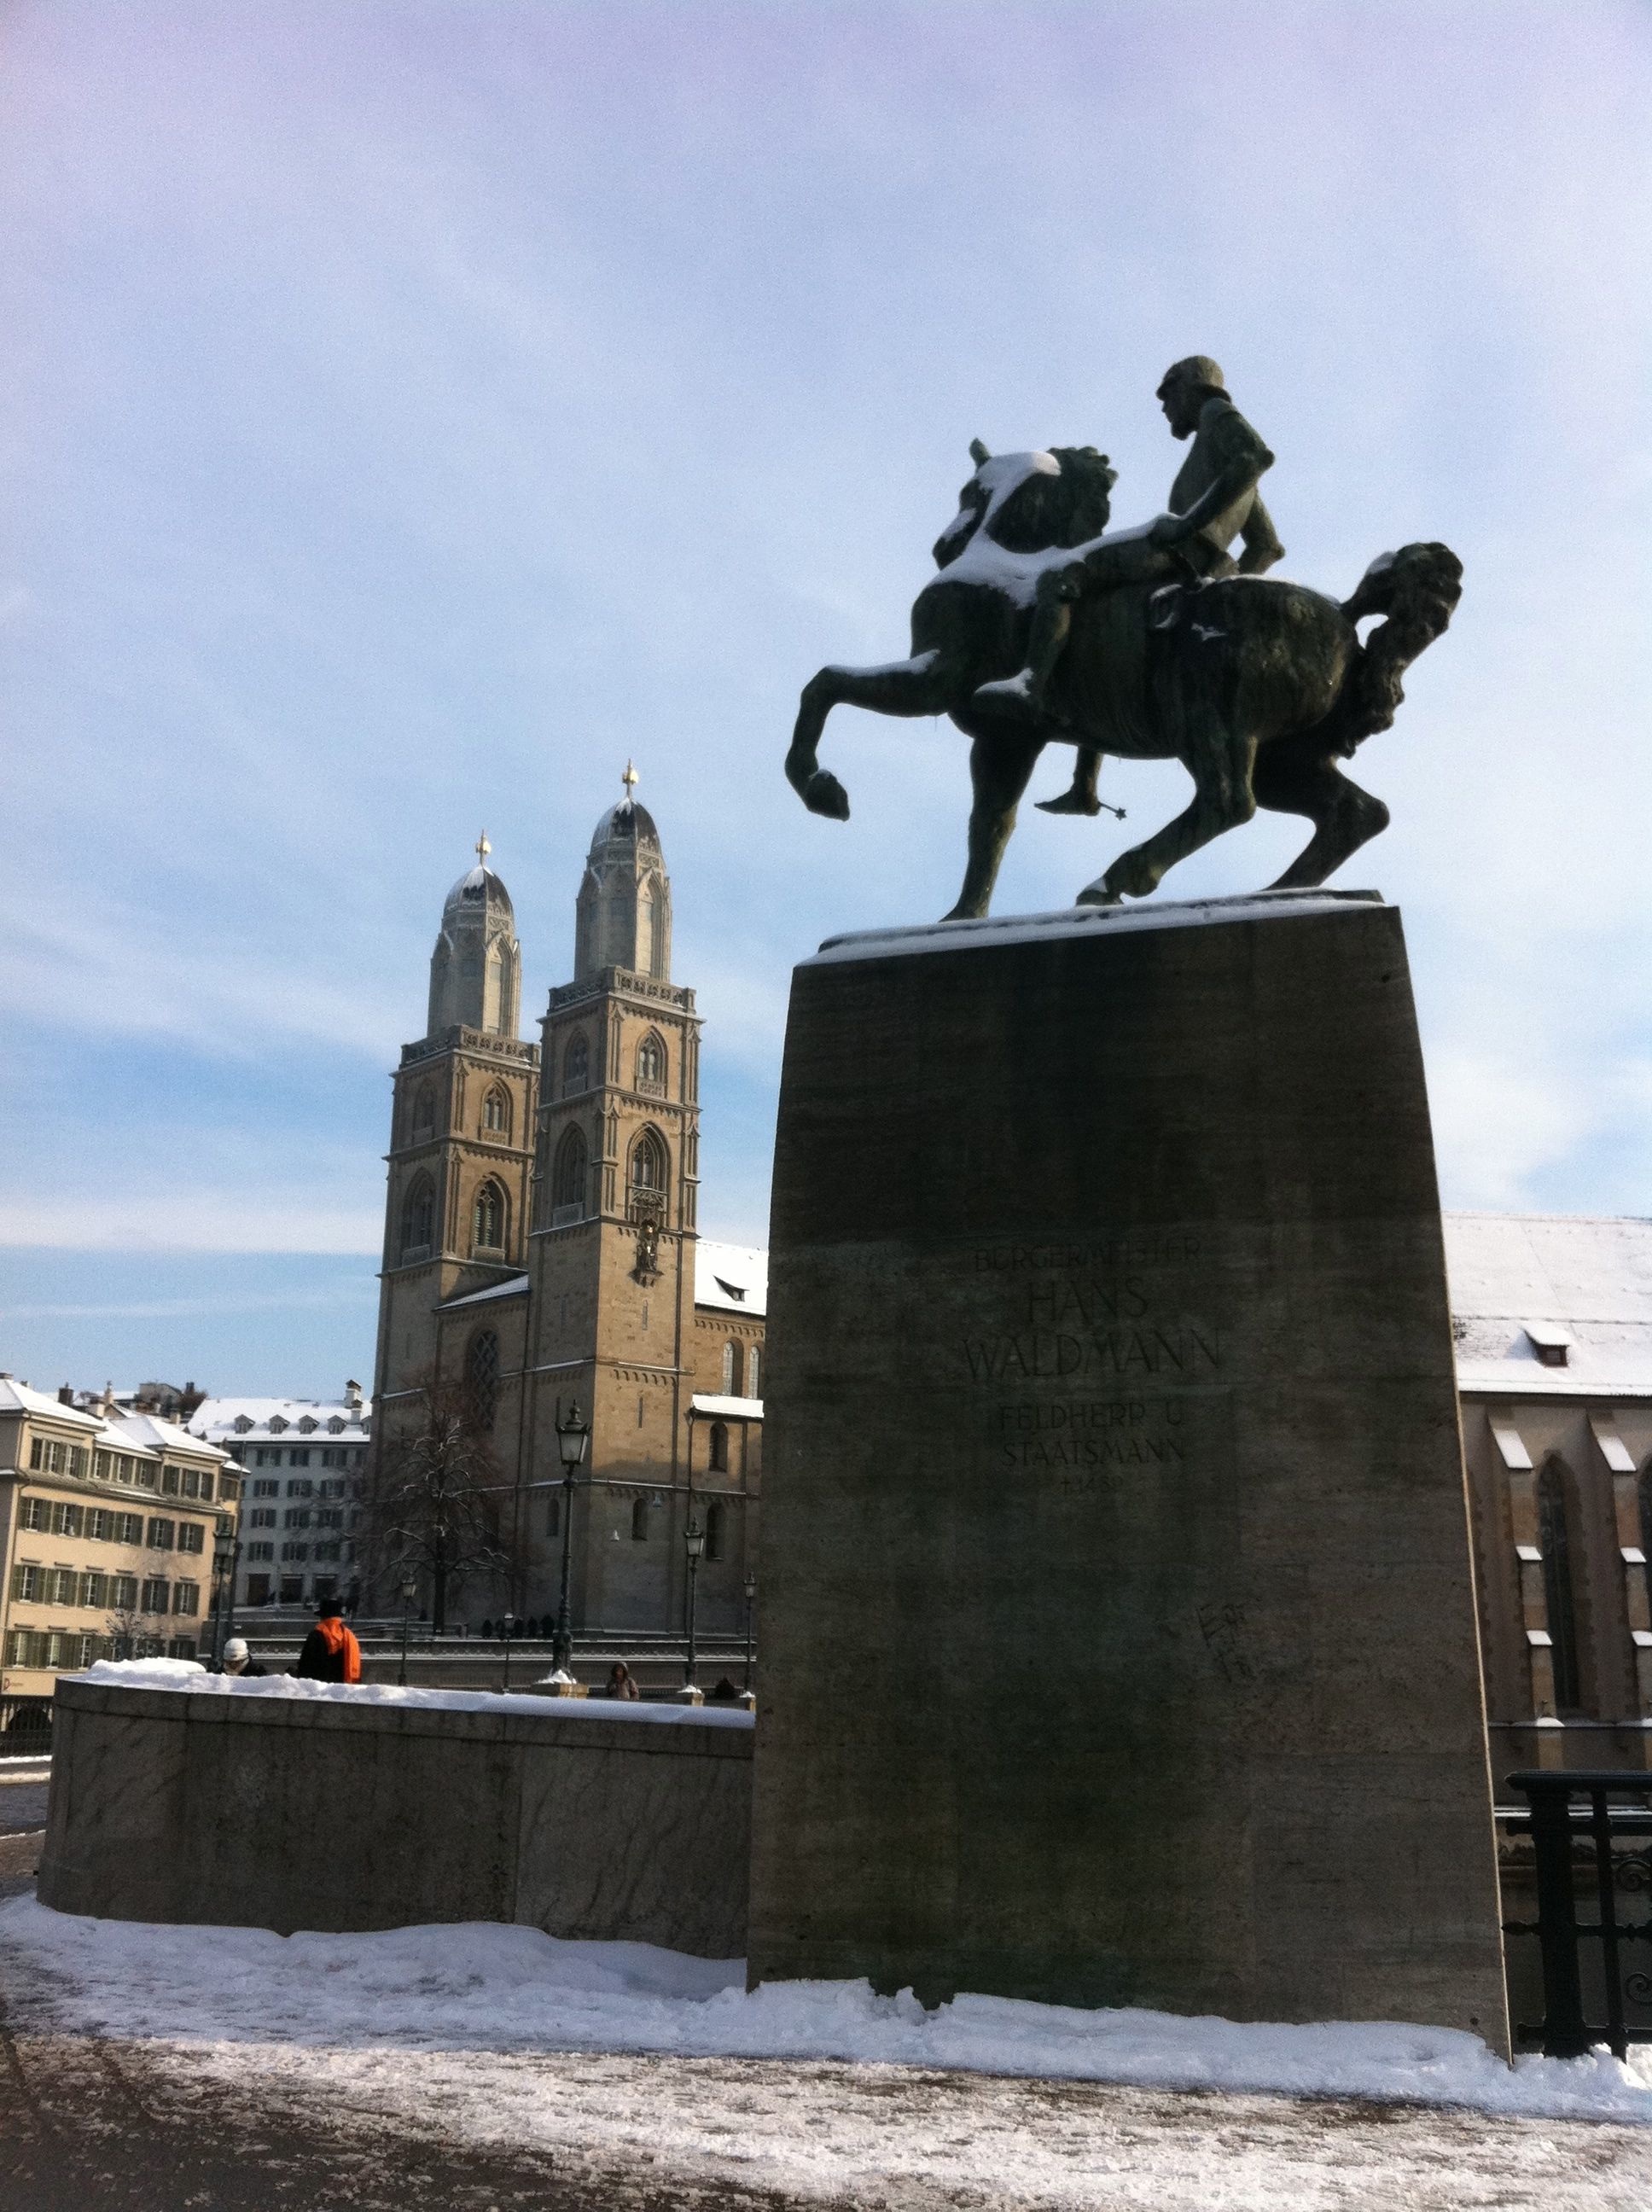
monument, statue, landmark, sculpture, memorial, art